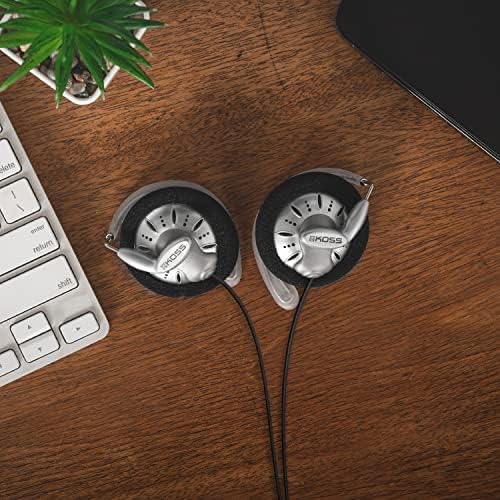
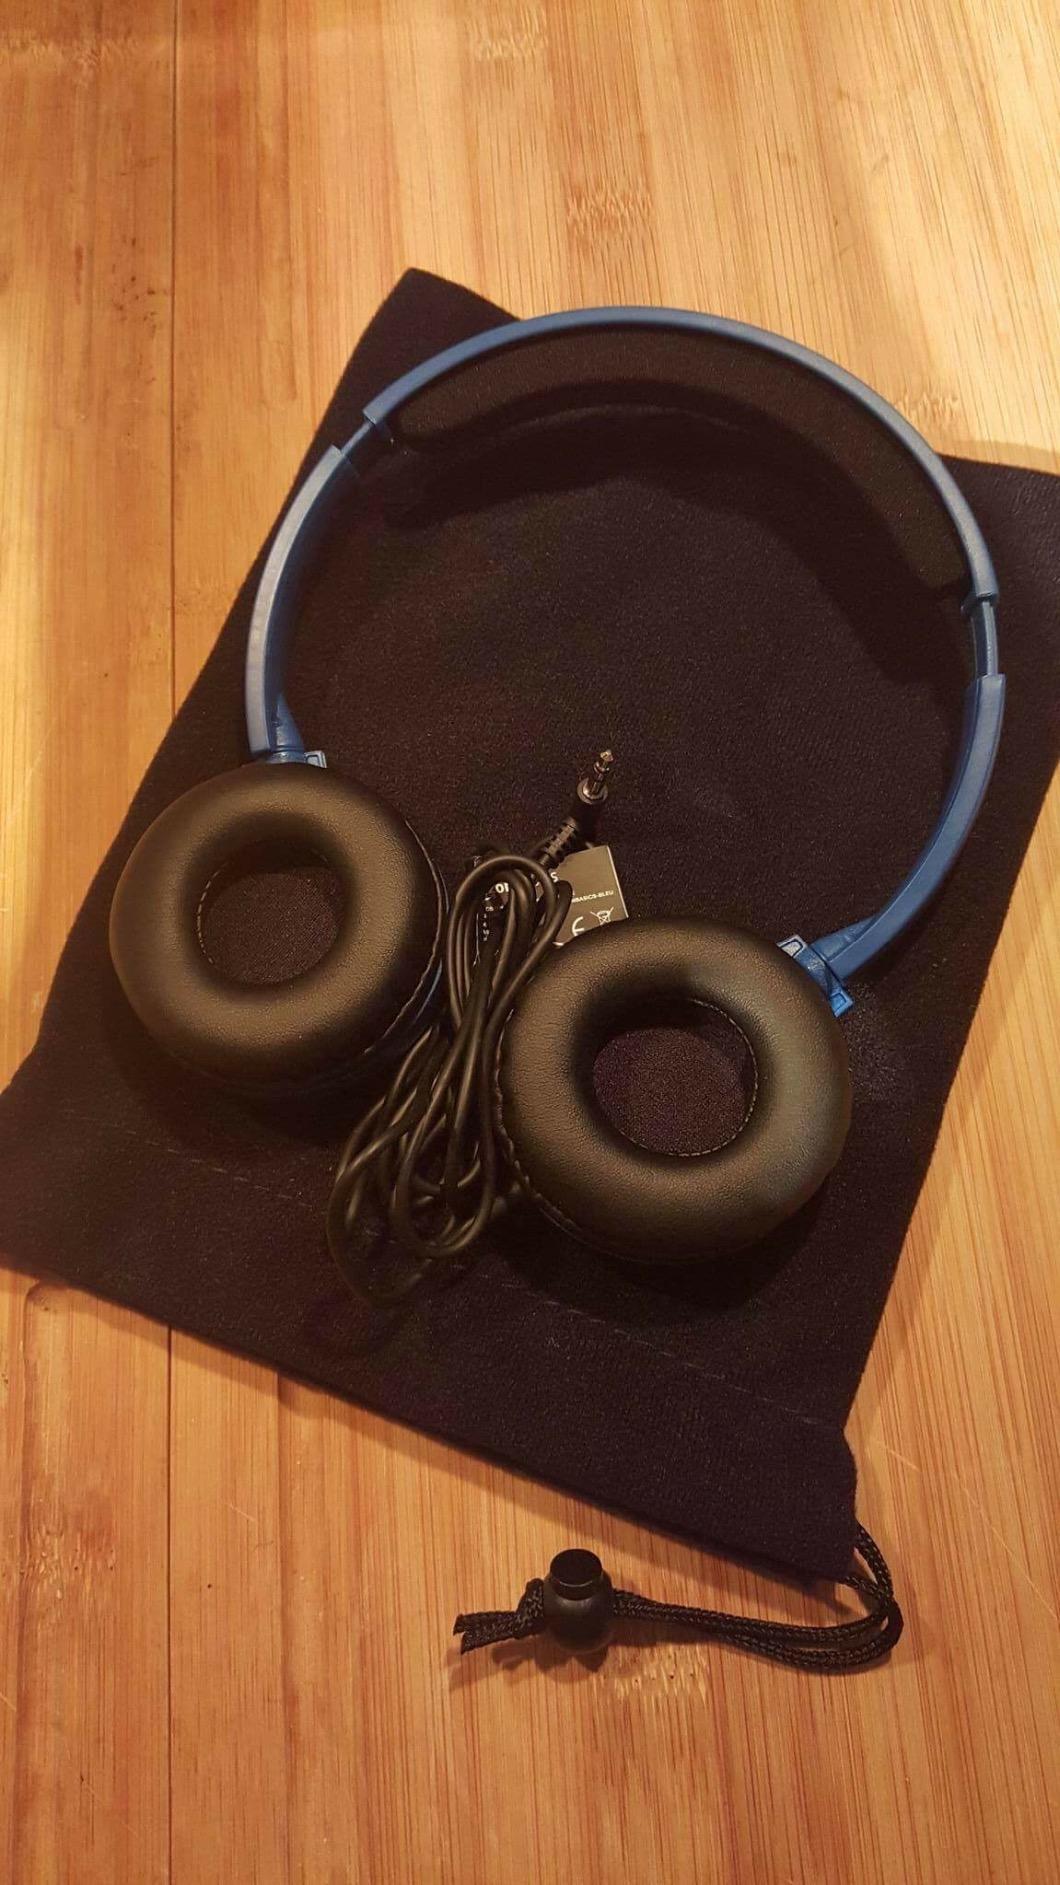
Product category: headphones
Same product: no